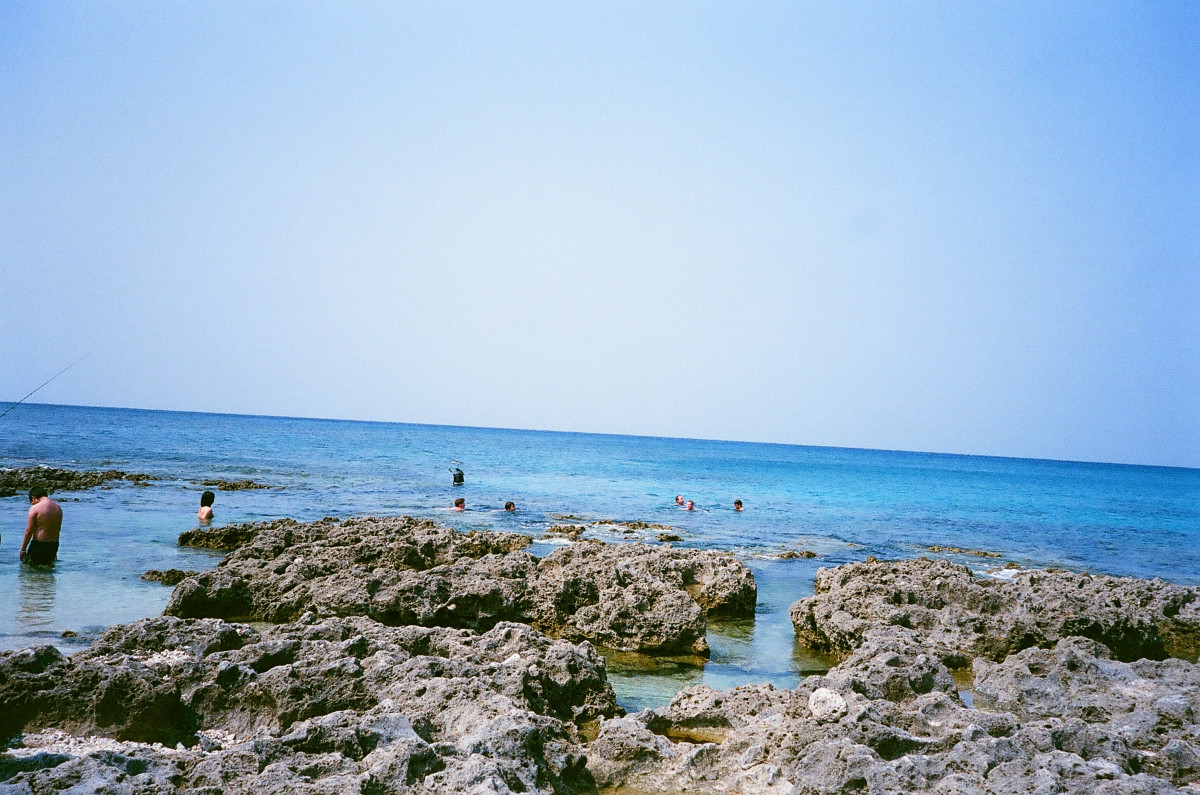
Tags: sea, coast, sand, rock, ocean, horizon, shore, vacation, cliff, cove, lagoon, bay, island, terrain, body of water, cape, islet